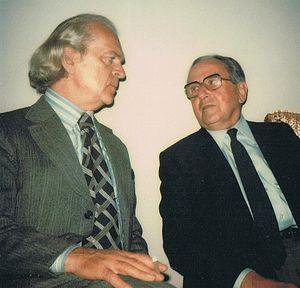
Witold Małcużyński est un pianiste polonais né le 10 août 1914 à Varsovie, et mort le 17 juillet 1977 à Majorque.